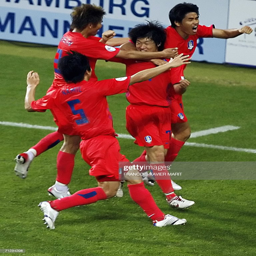
football player is congratulated by teammates after scoring a goal during country at stadium .